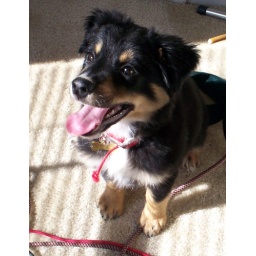
bear by guitar